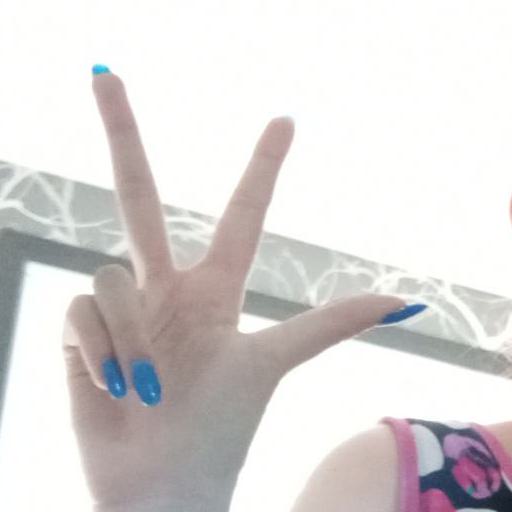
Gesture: three2